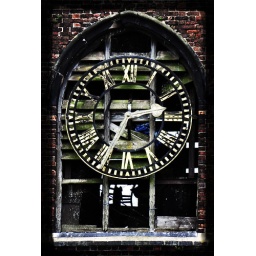
Clock tower of the derelict St John's church in Hanley